Wynyard railway station, Sydney

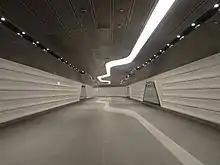
Wynyard Walk

The Wynyard Walk is a pedestrian link and tunnel between Wynyard station and Barangaroo that opened in September 2016, with a Clarence Street entrance that opened in December 2016. Based on a design by architecture firm Woods Bagot, the project combined a new entrance, a pedestrian tunnel, a pedestrian bridge, and a new pedestrian plaza. Wynyard Walk provides direct access via tunnels to Clarence, Kent and Sussex streets. Wynyard Walk features a huge video screen showcasing digital art.